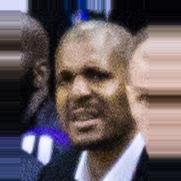
Age: 39